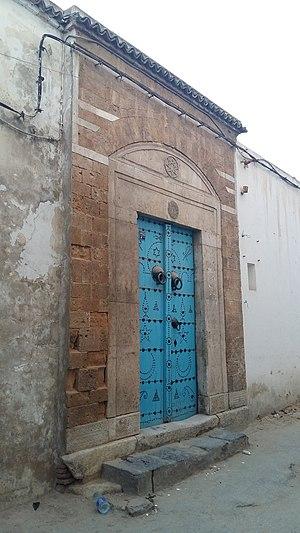
Zaouïa Sidi-Ali-Azzouz This is a photo of the protected monument identified by the ID 11-124 in Tunisia.
Le mausolée Sidi Ali Azouz est une zaouïa tunisienne située sur la rue Sidi Ali Azouz dans la médina de Tunis.